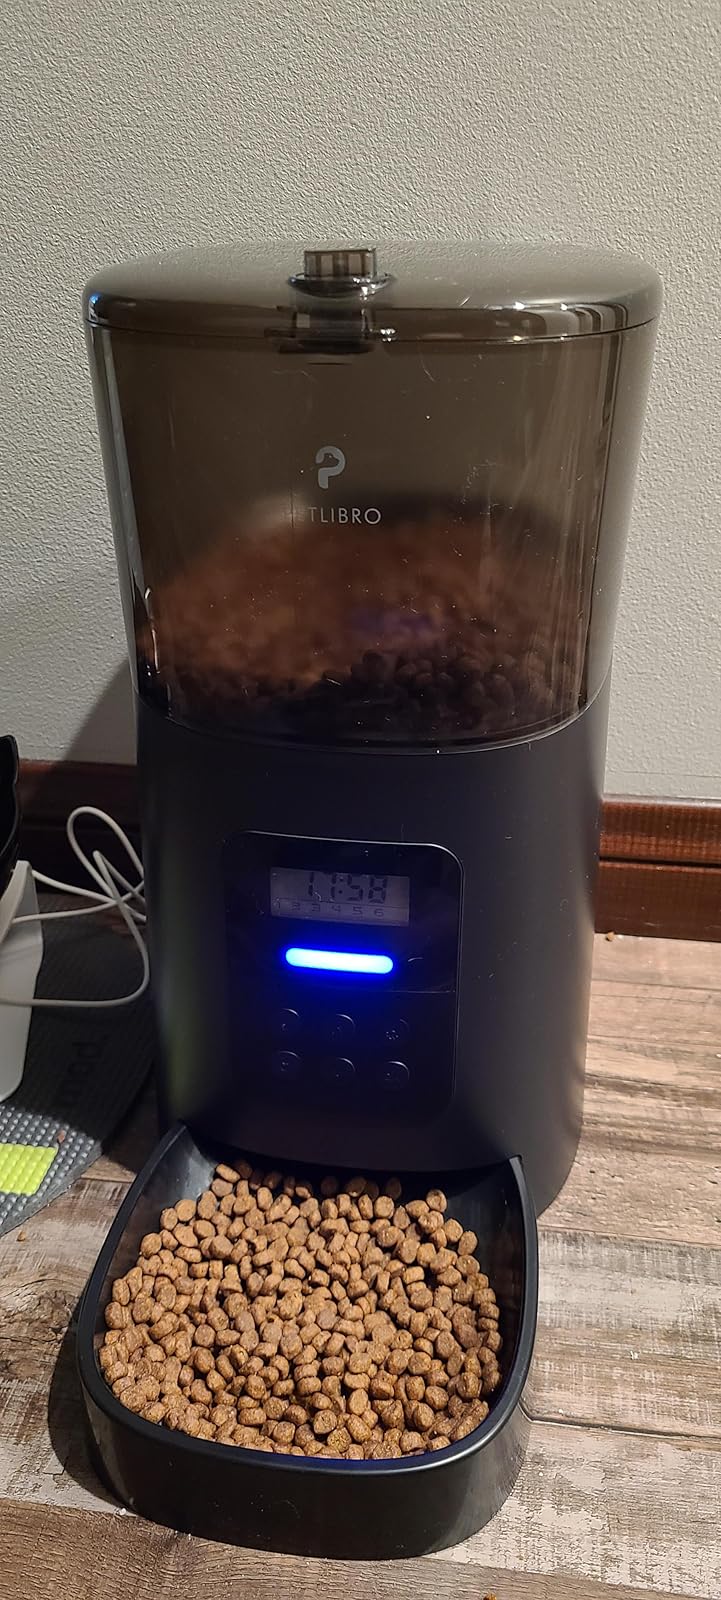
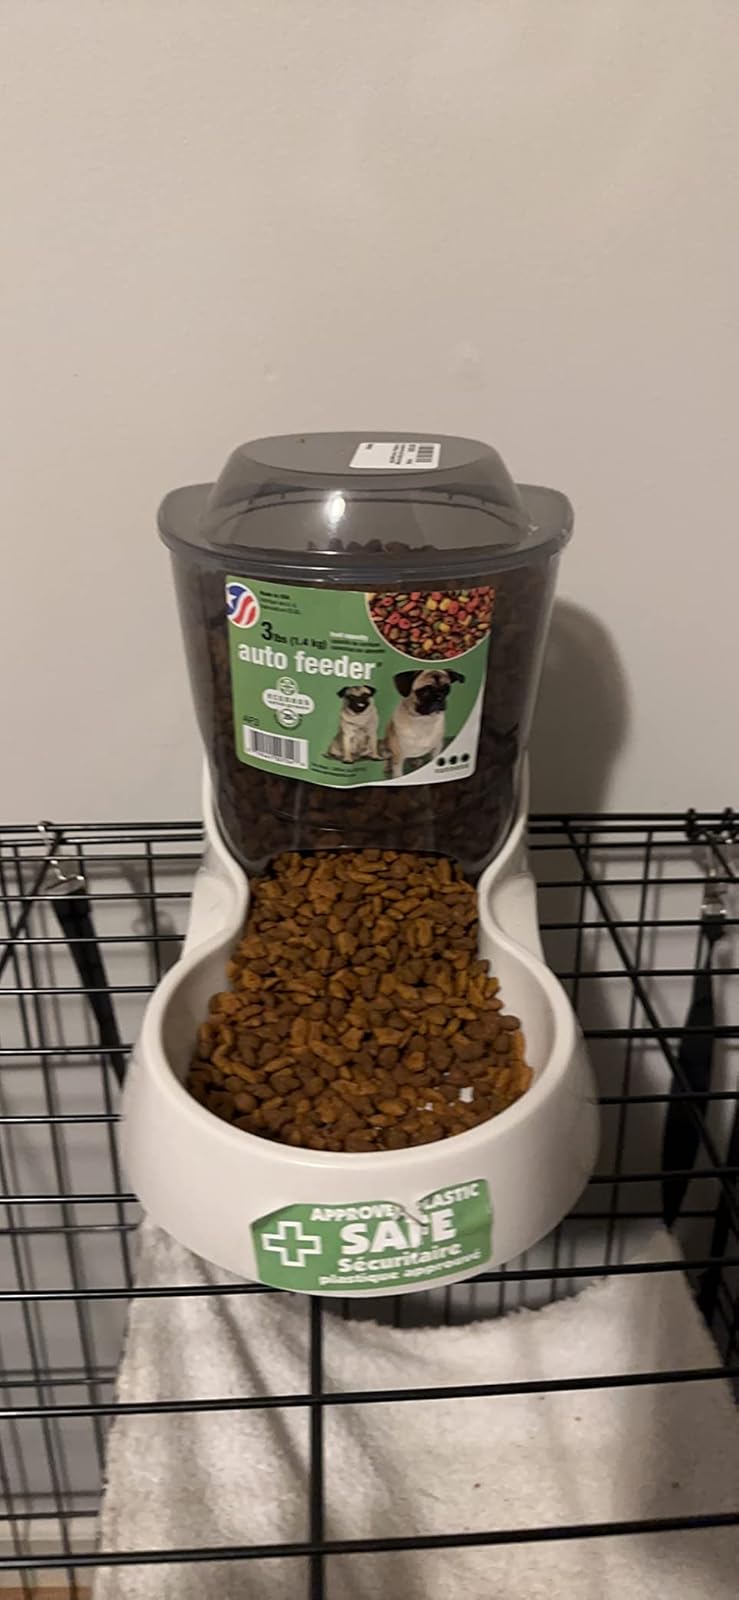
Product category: items_feeder
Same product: no